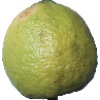
Label: Limes 1